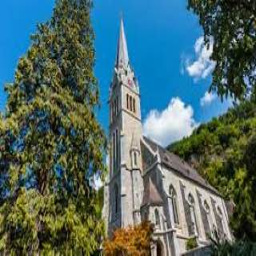
Kathedrale St. Florin